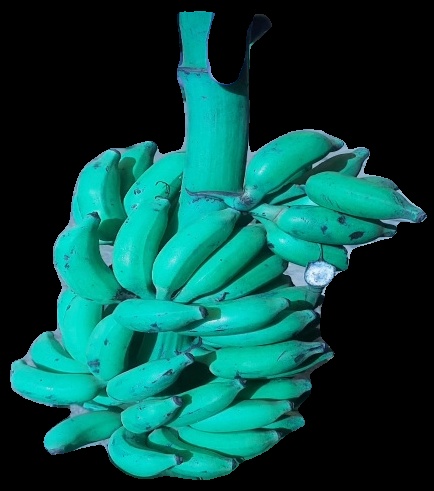
Variety: elakki-bale
Grade: grade3